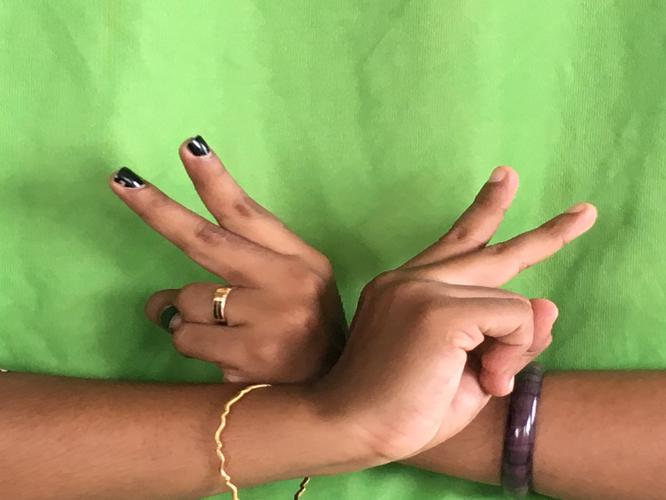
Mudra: Kartariswastika
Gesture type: double_hand